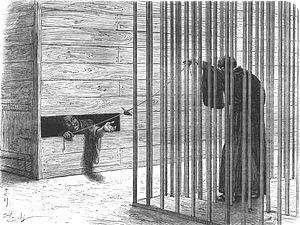
Eugène Félix Collache, né le 29 janvier 1847 à Perpignan et mort le 25 octobre 1883 dans le 16e arrondissement de Paris, est un officier de la Marine française connu pour ses aventures au Japon.